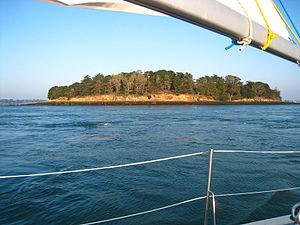
Courants à la sortie du Golfe du Morbihan, vue probablement sur l'Île de Berder ou l'Ile Longue. (stage des Glénans)
L’île Longue est une petite île française, située sur la commune de Larmor-Baden, dans le département du Morbihan et la région Bretagne, peu après l'entrée du golfe du Morbihan.